Tapenade

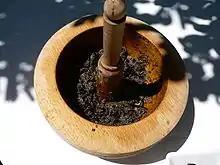
Tapenade in a mortar

Olive-based dishes can be found in ancient times. For example, in Columella's De re rustica and "epityrum" from Cato the Elder were Greek dips adopted by the Romans that included olives but also many ingredients like celery, leeks, rue, mint, wine and vinegar.